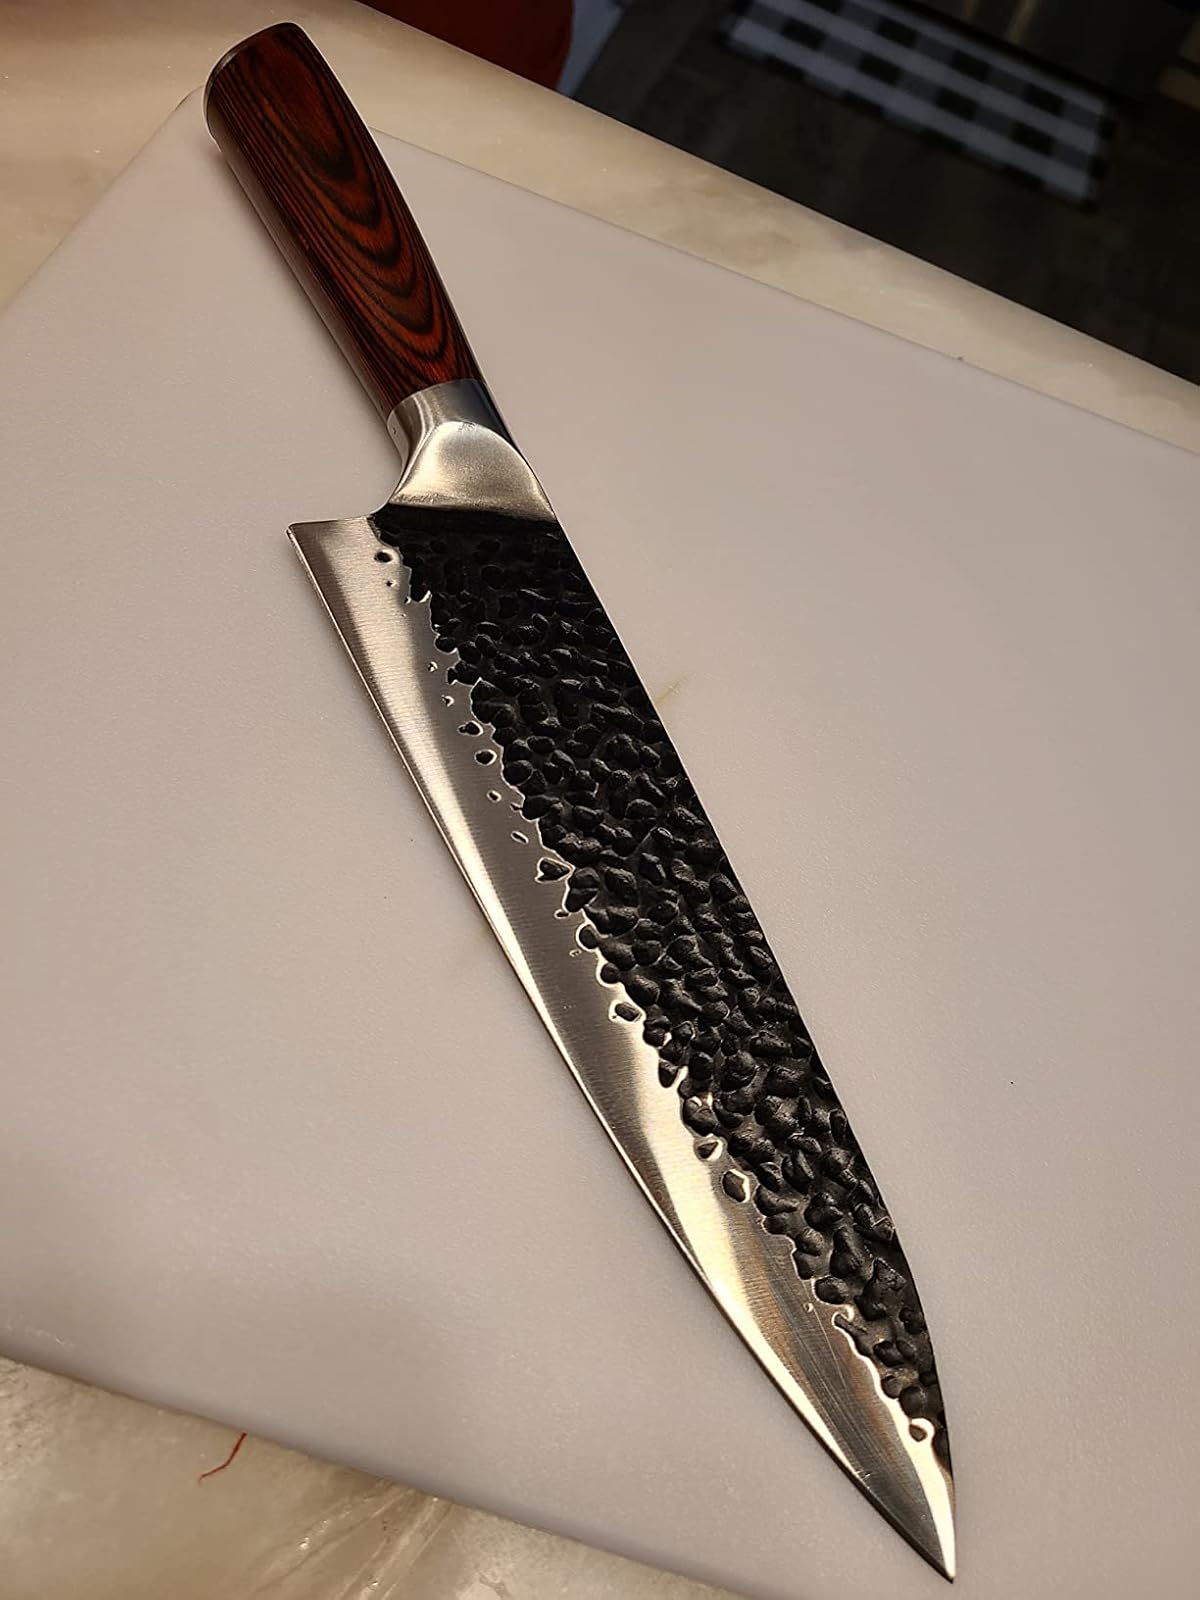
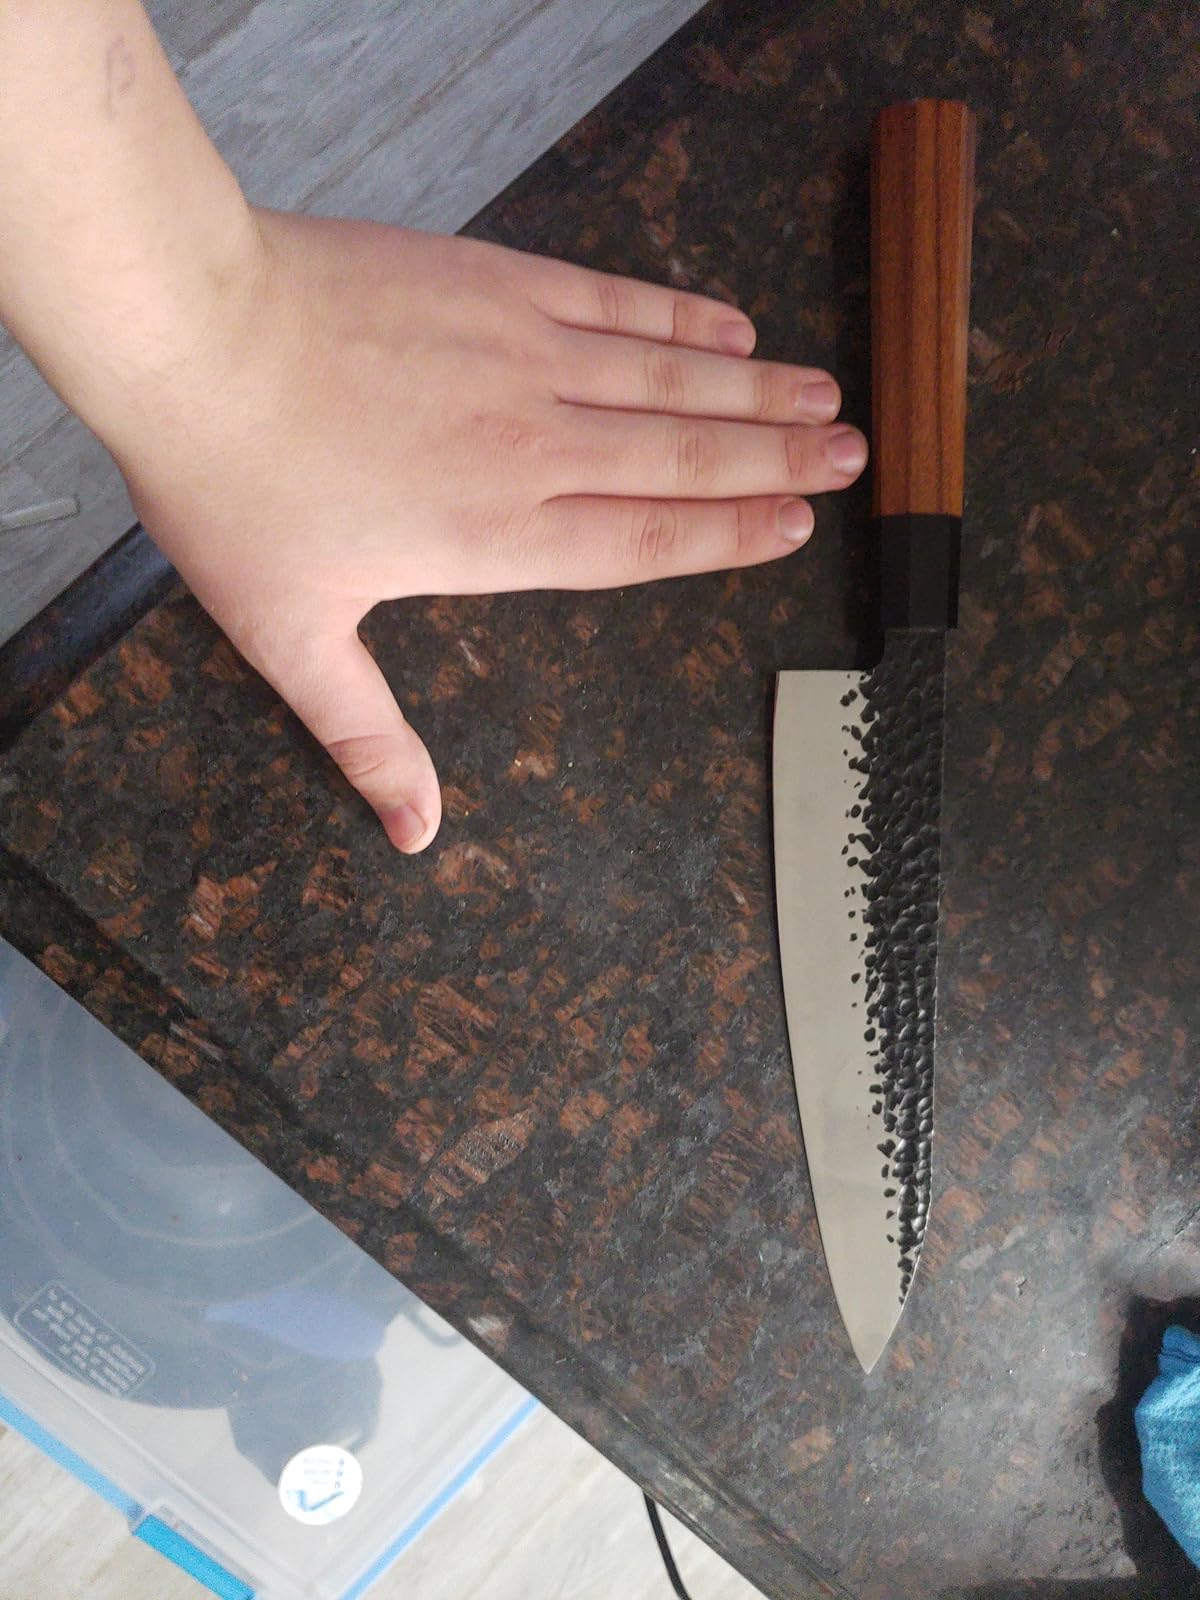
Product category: items_knife
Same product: no